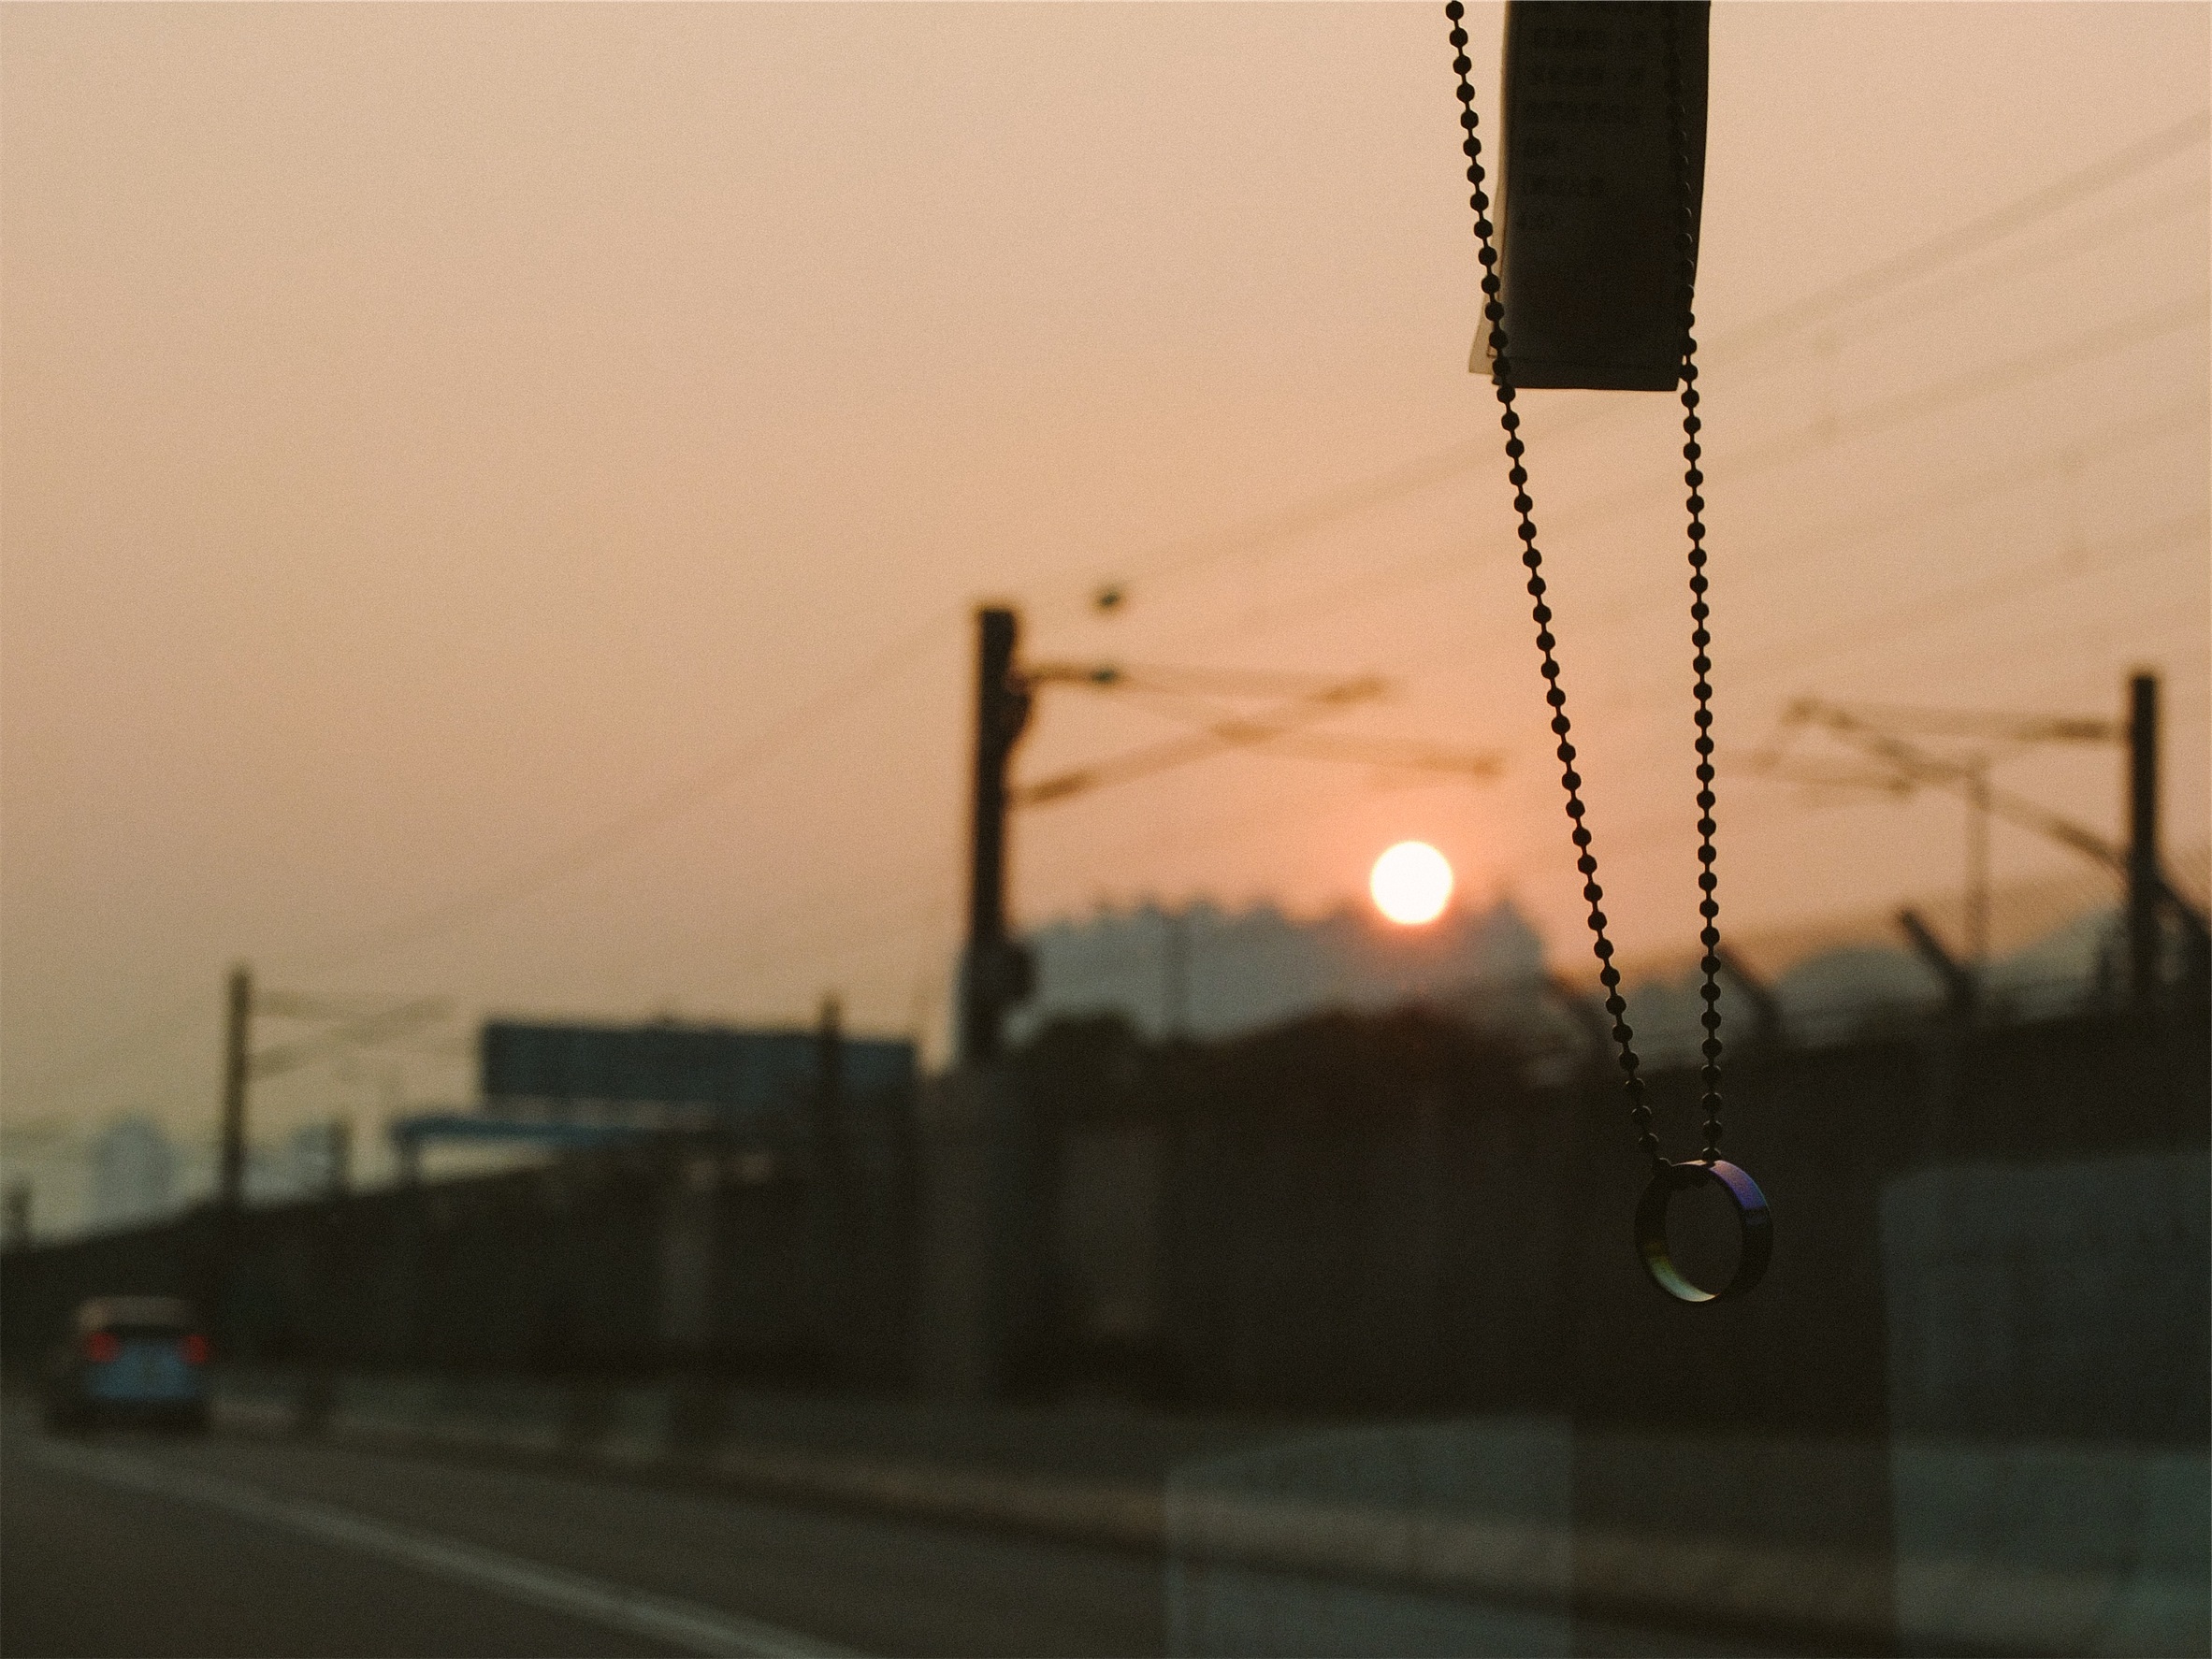
light, sunset, road, morning, ring, driving, evening, windshield, street light, lighting, light fixture, shape, beads